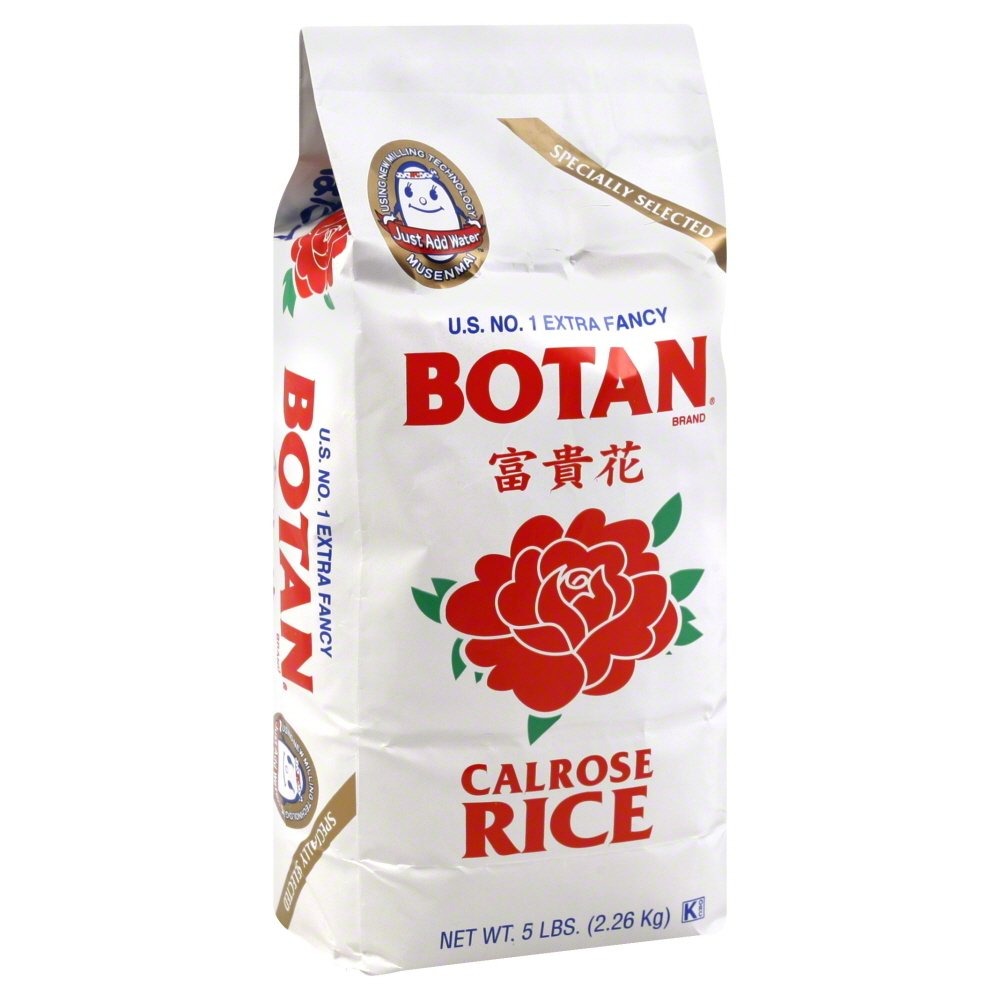
Item Name: Botan Calrose Rice Extra Fancy, 5lbs
Bullet Point 1: Grocery &gt; Specialty Grocery
Bullet Point 2: Calrose Rice
Product Description: Calrose Rice <p>(Note: This Product Description Is Informational Only. Always Check The Actual Product Label In Your Possession For The Most Accurate Ingredient Information Before Use. For Any Health Or Dietary Related Matter Always Consult Your Doctor Before Use.) 011152034706
Value: 80.0
Unit: Fl Oz

Price: 9.59